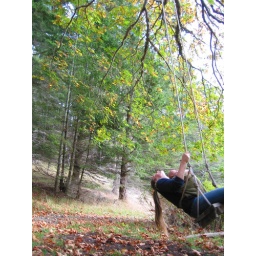
In an oak tree by the ocean with my brand new daughter!